Marianela Lacayo

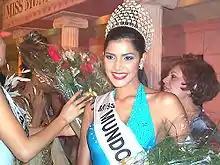
Lacyao receiving the Miss Mundo Latino Internacional 2002 crown

Marianela Lacayo Mendoza (b. 20 March 1981) is a Nicaraguan model, entrepreneur and beauty pageant titleholder. She was the winner of Miss Nicaragua 2002 and Miss World Latin International 2002 beauty pageants.